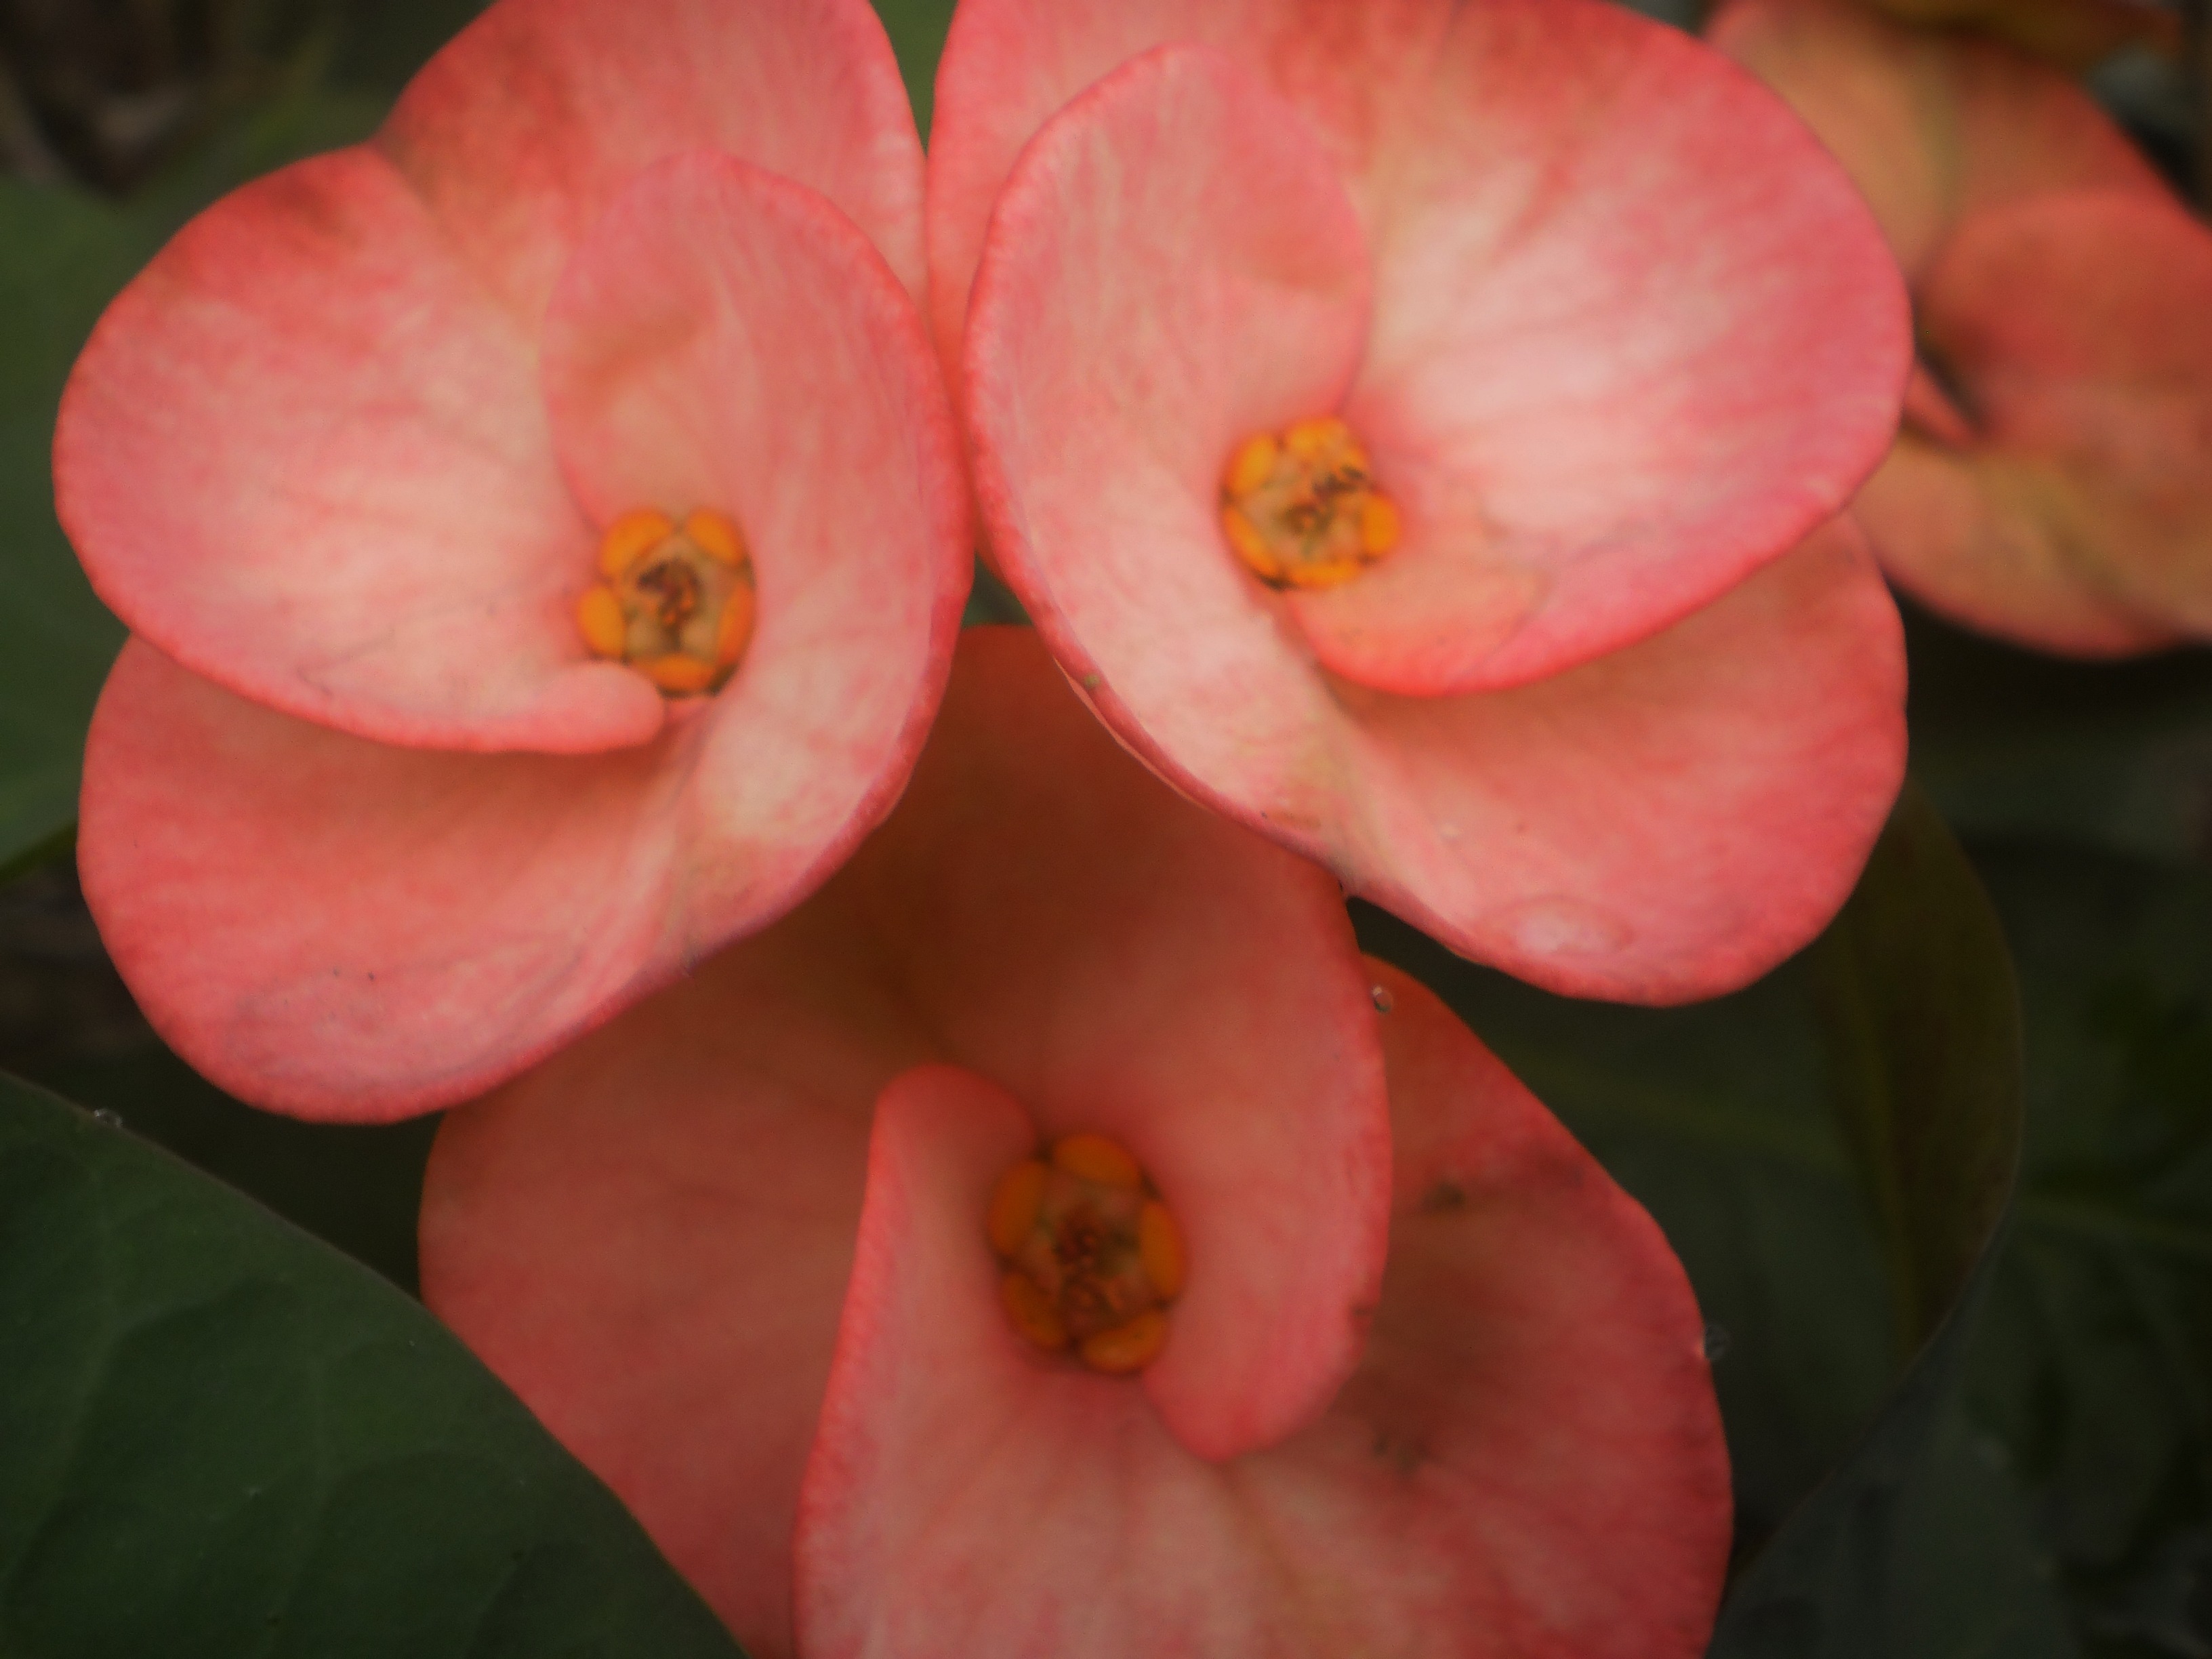
nature, outdoor, growth, plant, leaf, flower, petal, pot, thorn, floral, spring, green, red, color, botany, garden, pink, flora, houseplant, crown, colorful flowers, potted, decorative, bright, growing, potplant, begonia, euphorbia, macro photography, flowering plant, annual plant, euphorbiaceae, land plant, bright colors flower